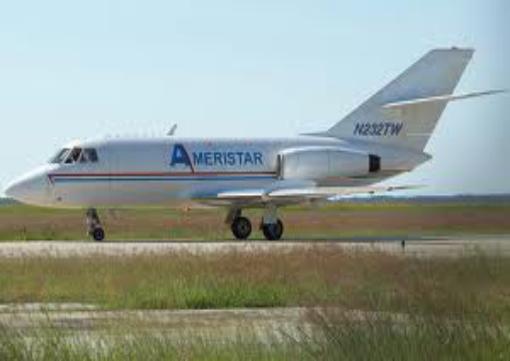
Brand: Ameristar Air Cargo
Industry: Transportation